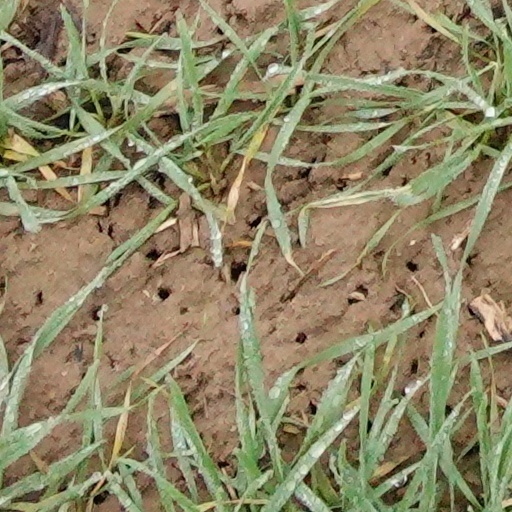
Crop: wheat